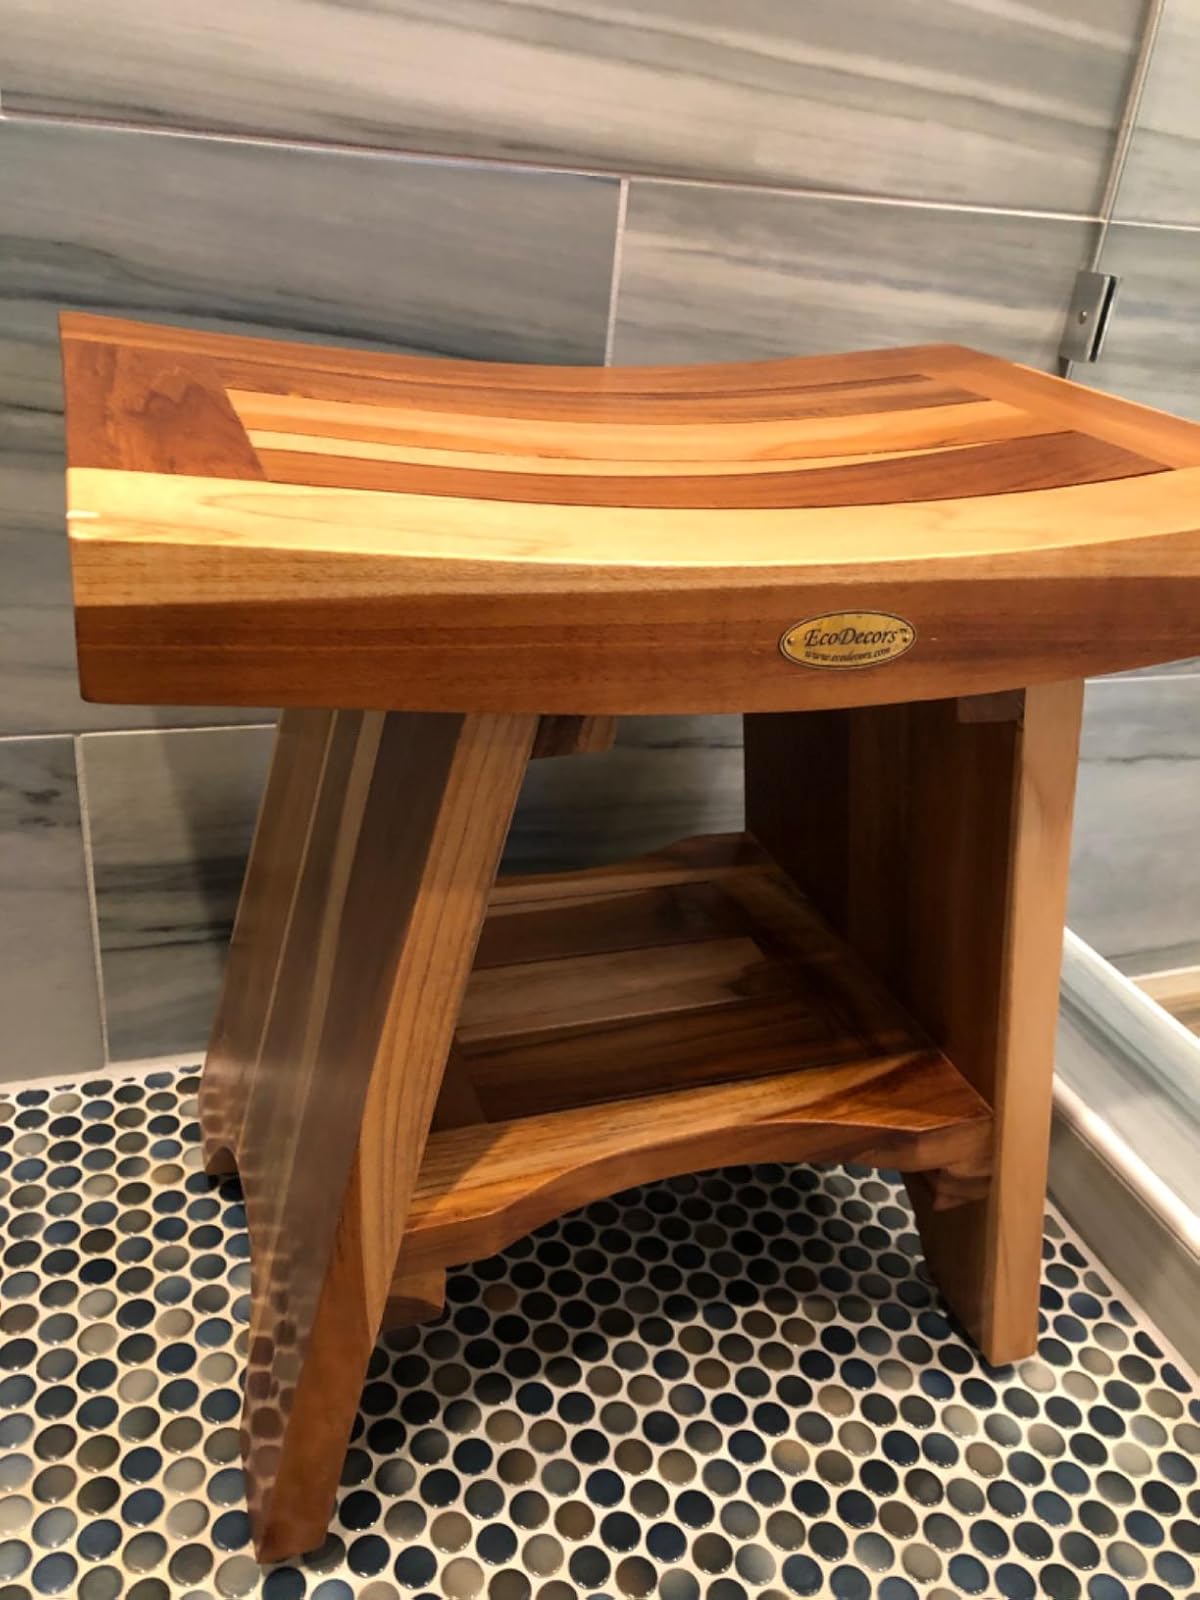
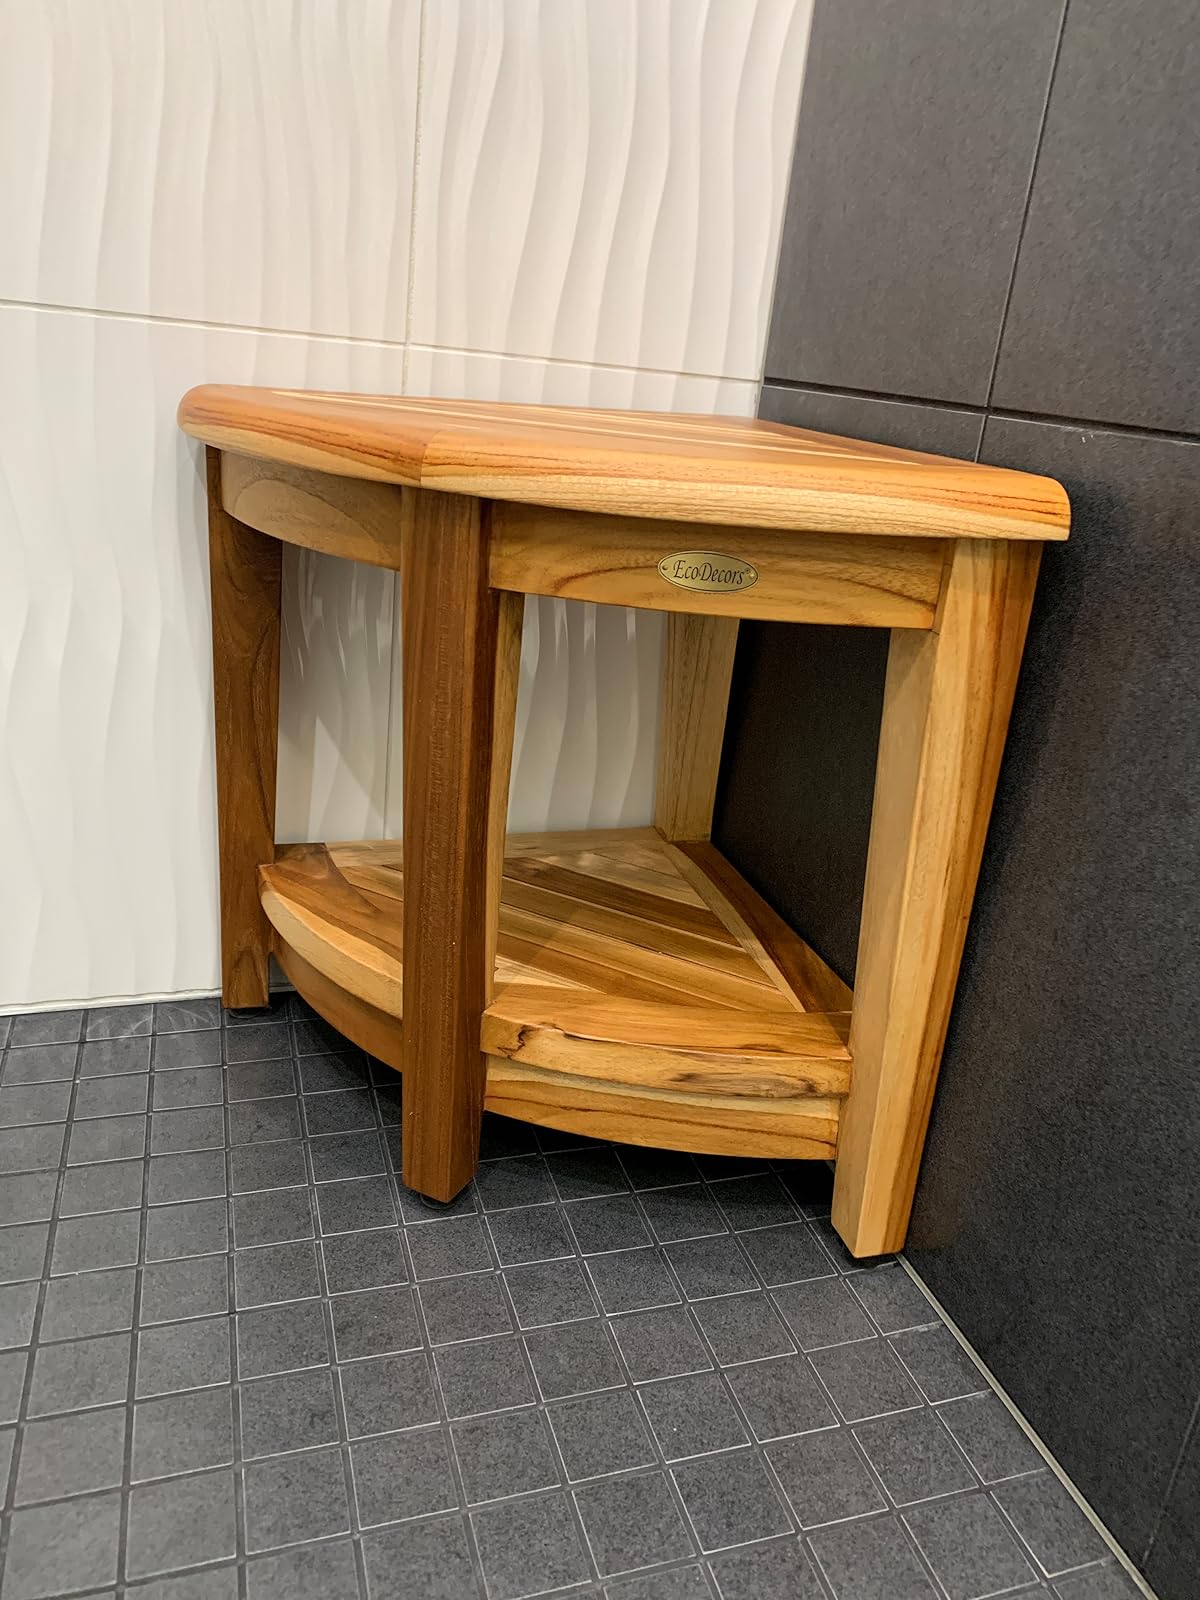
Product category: stool
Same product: no